Melbourne Sports and Entertainment Precinct

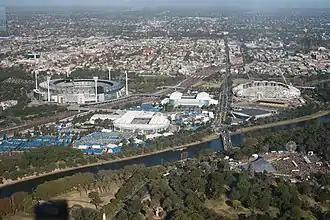
Aerial view of the Melbourne Sports and Entertainment Precinct

The Melbourne Sports and Entertainment Precinct is a series of sports stadiums and venues, located in Melbourne, Victoria, in Australia. The precinct is situated around 3 km east of the Melbourne central business district, located in suburbs of Melbourne and Jolimont, near East Melbourne and Richmond.